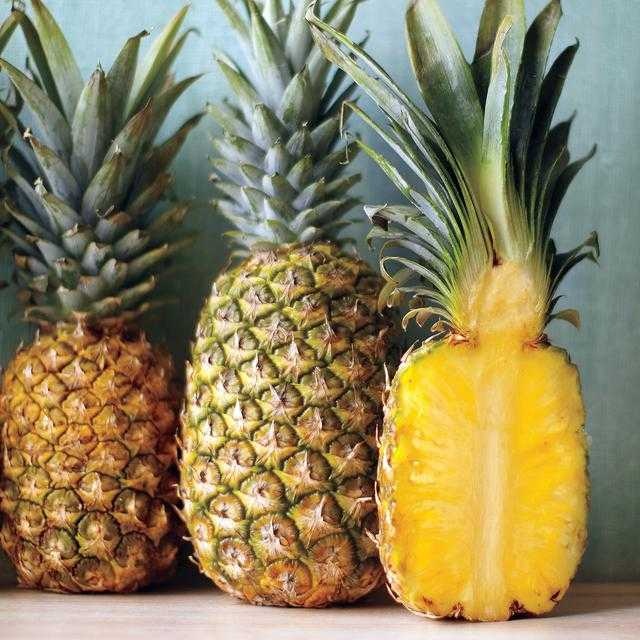
Label: Pineapple